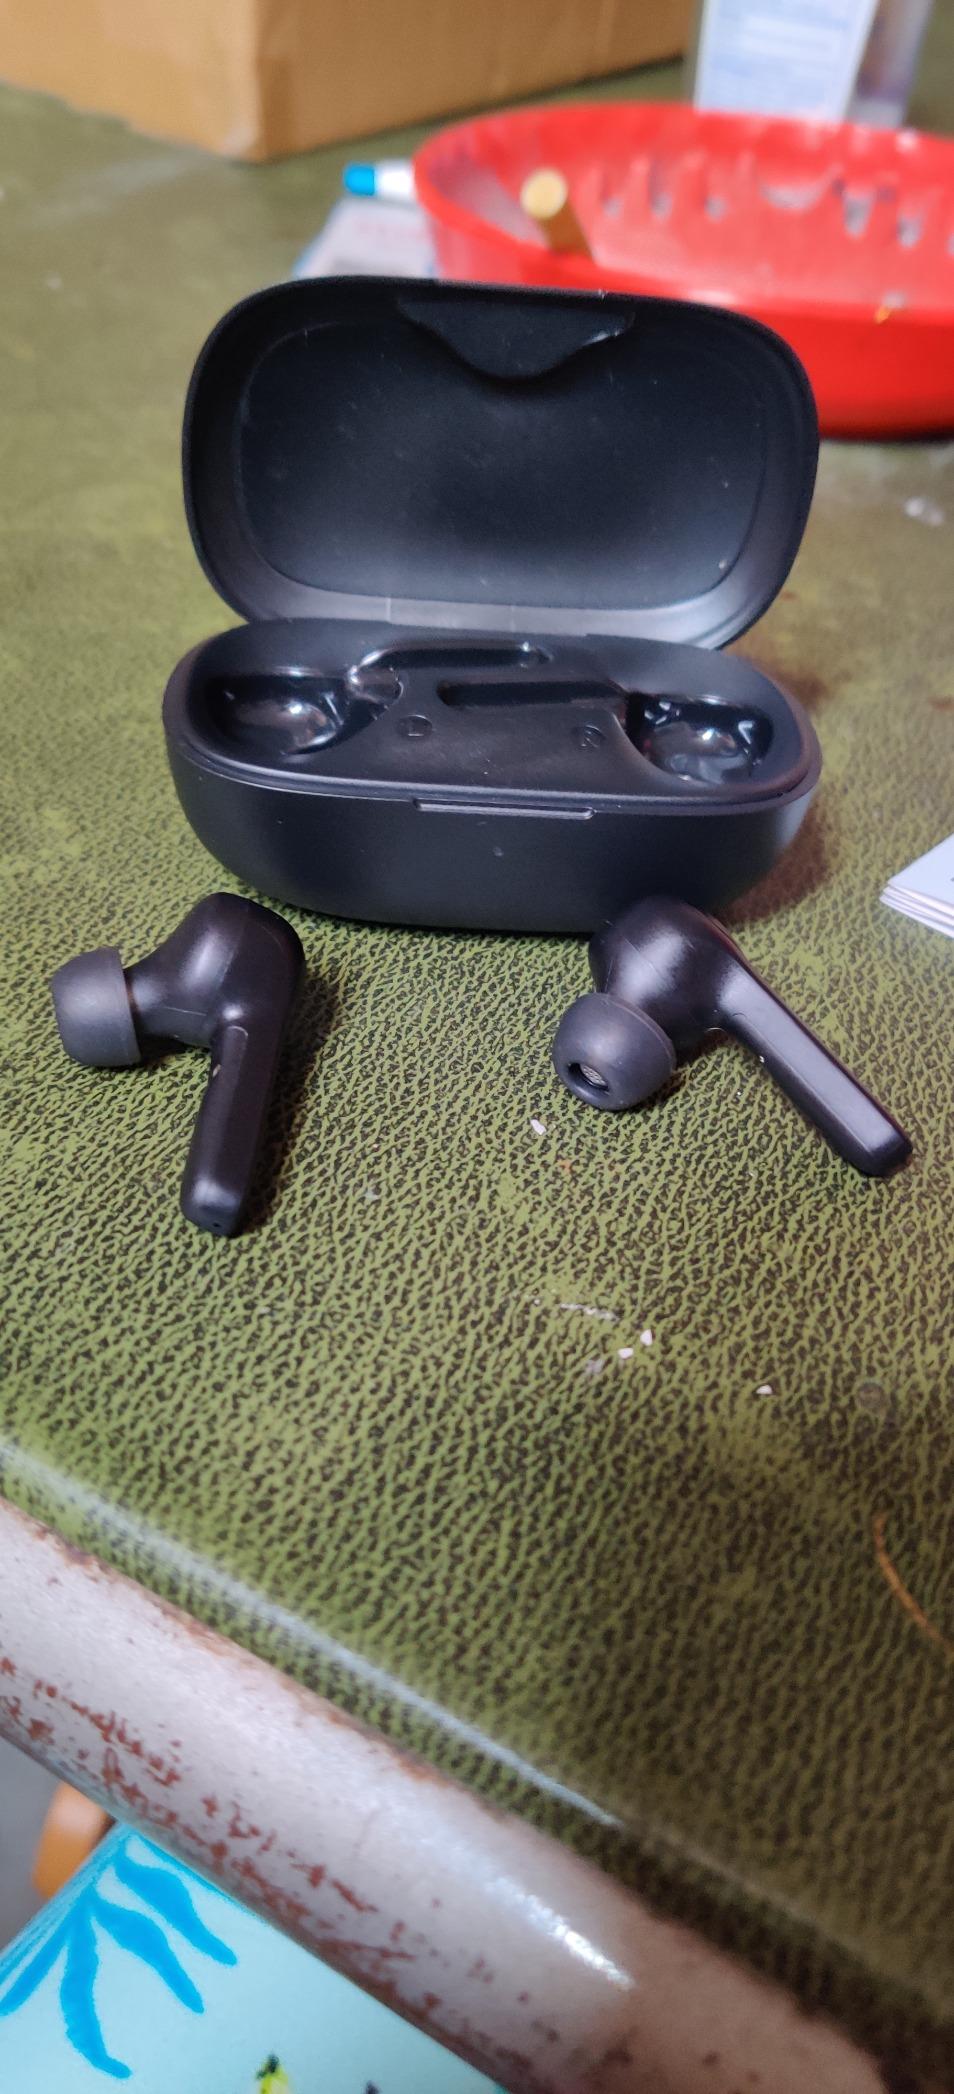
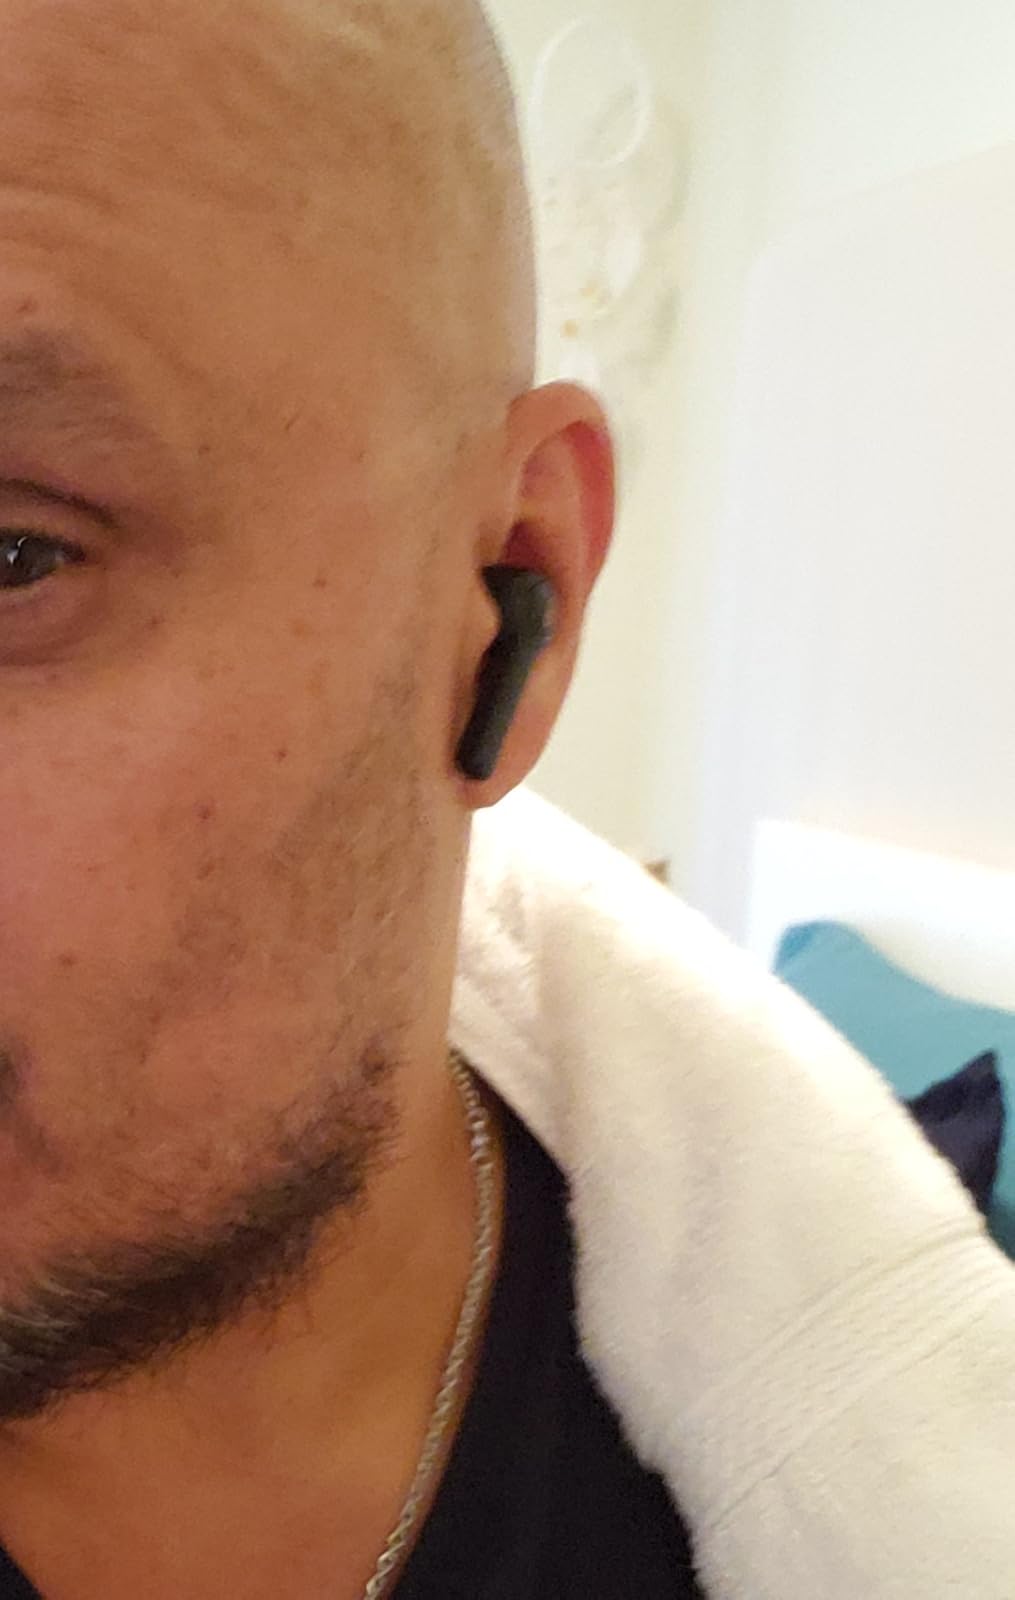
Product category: earbuds
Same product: yes